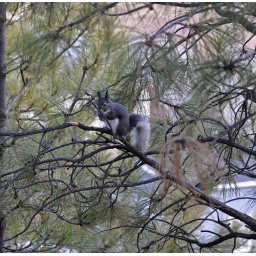
Squirrel in pine tree